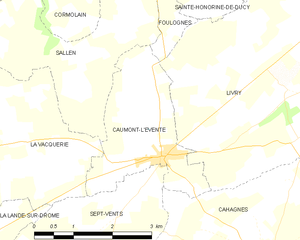
Caumont-l'Éventé
Kort over kommunen
Kort over kommunen
Caumont-l'Éventé er en kommune i Calvados departmentet i Basse-Normandie regionen i det nordvestlige Frankrig.